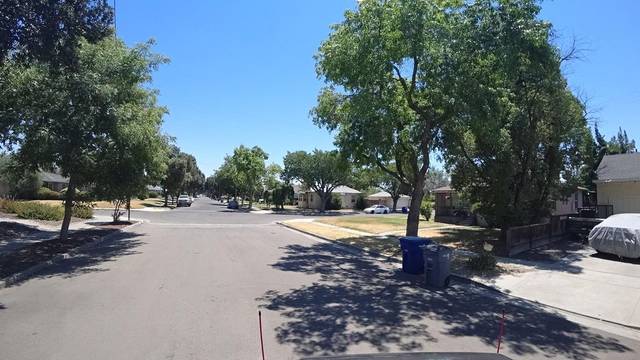
Region: Colombia
Coordinates: 36.777, -119.784